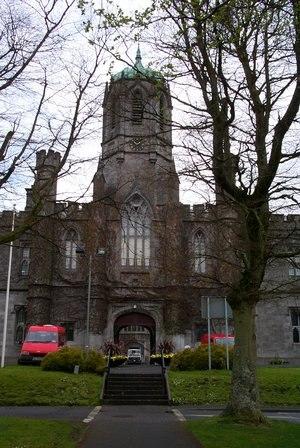
L'université nationale d'Irlande à Galway est une université irlandaise fondée en 1845.